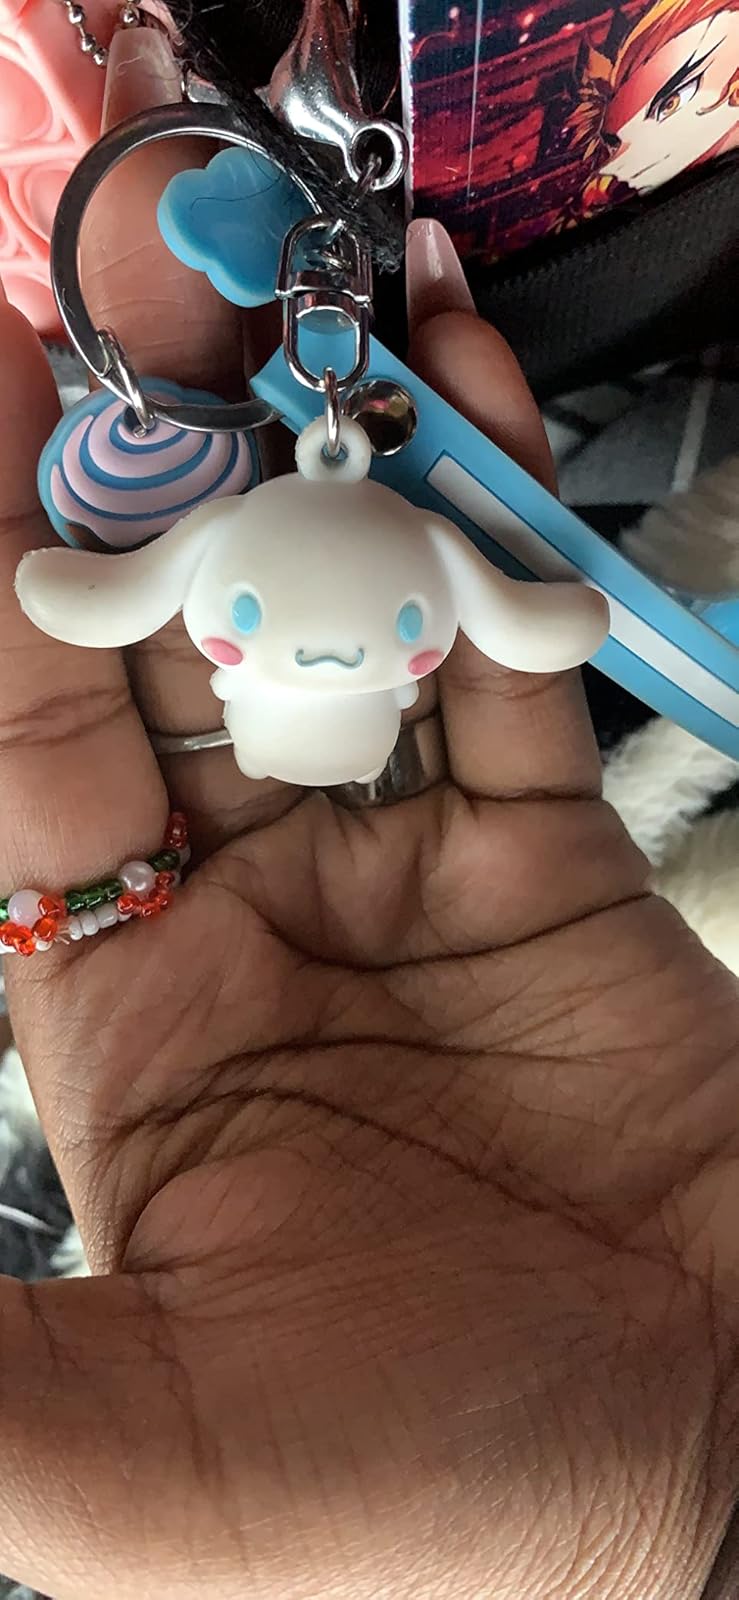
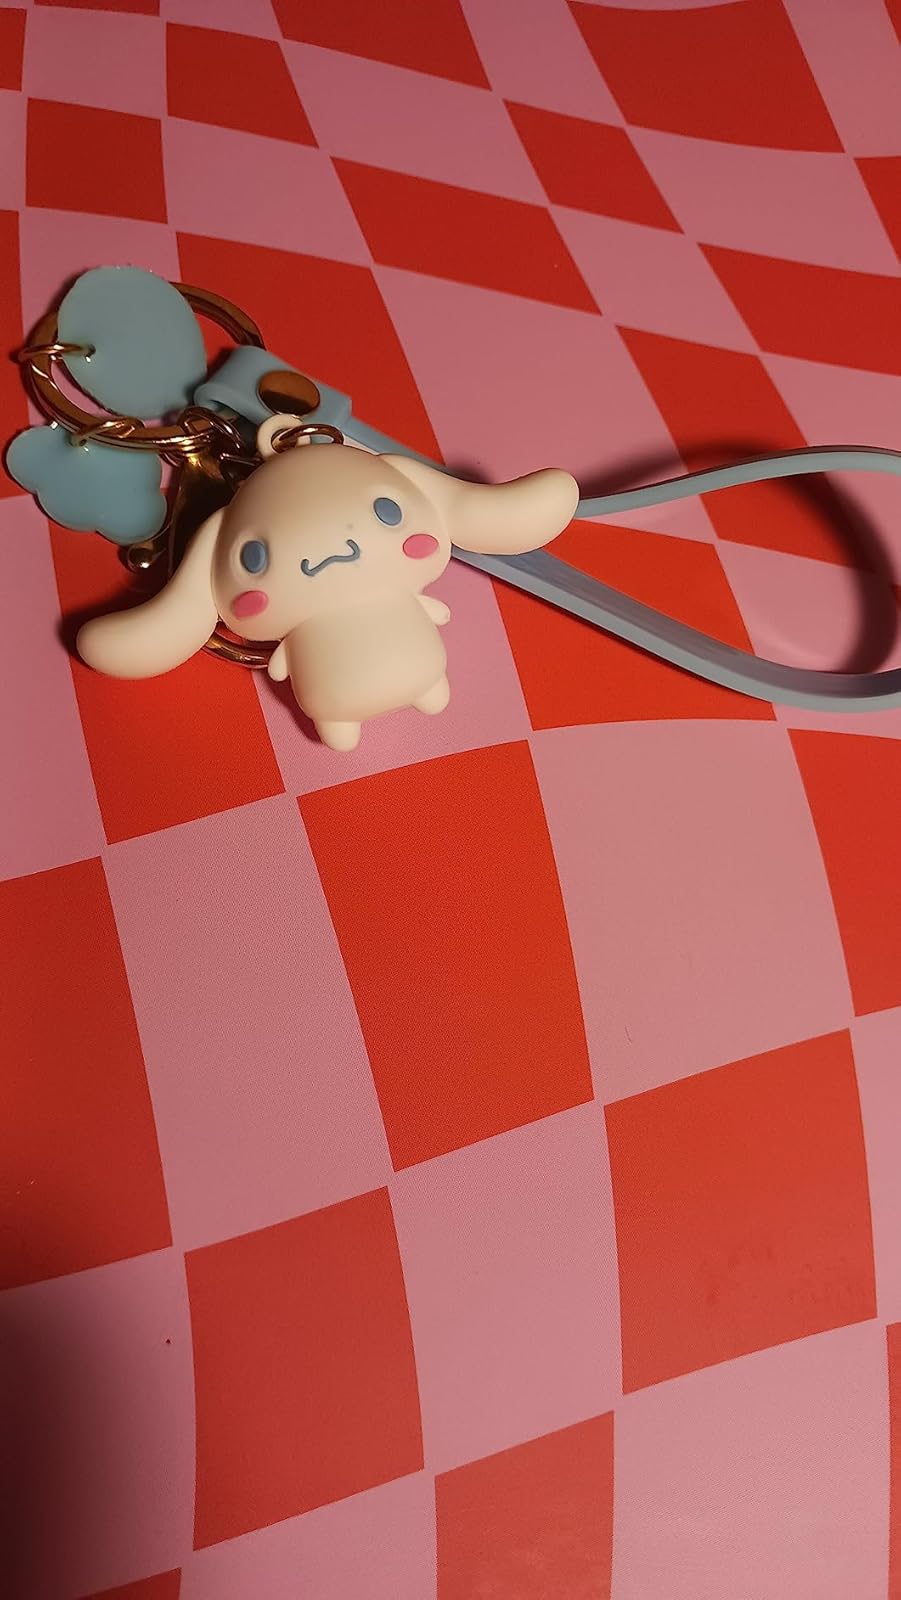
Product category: accessories_keychain
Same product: yes